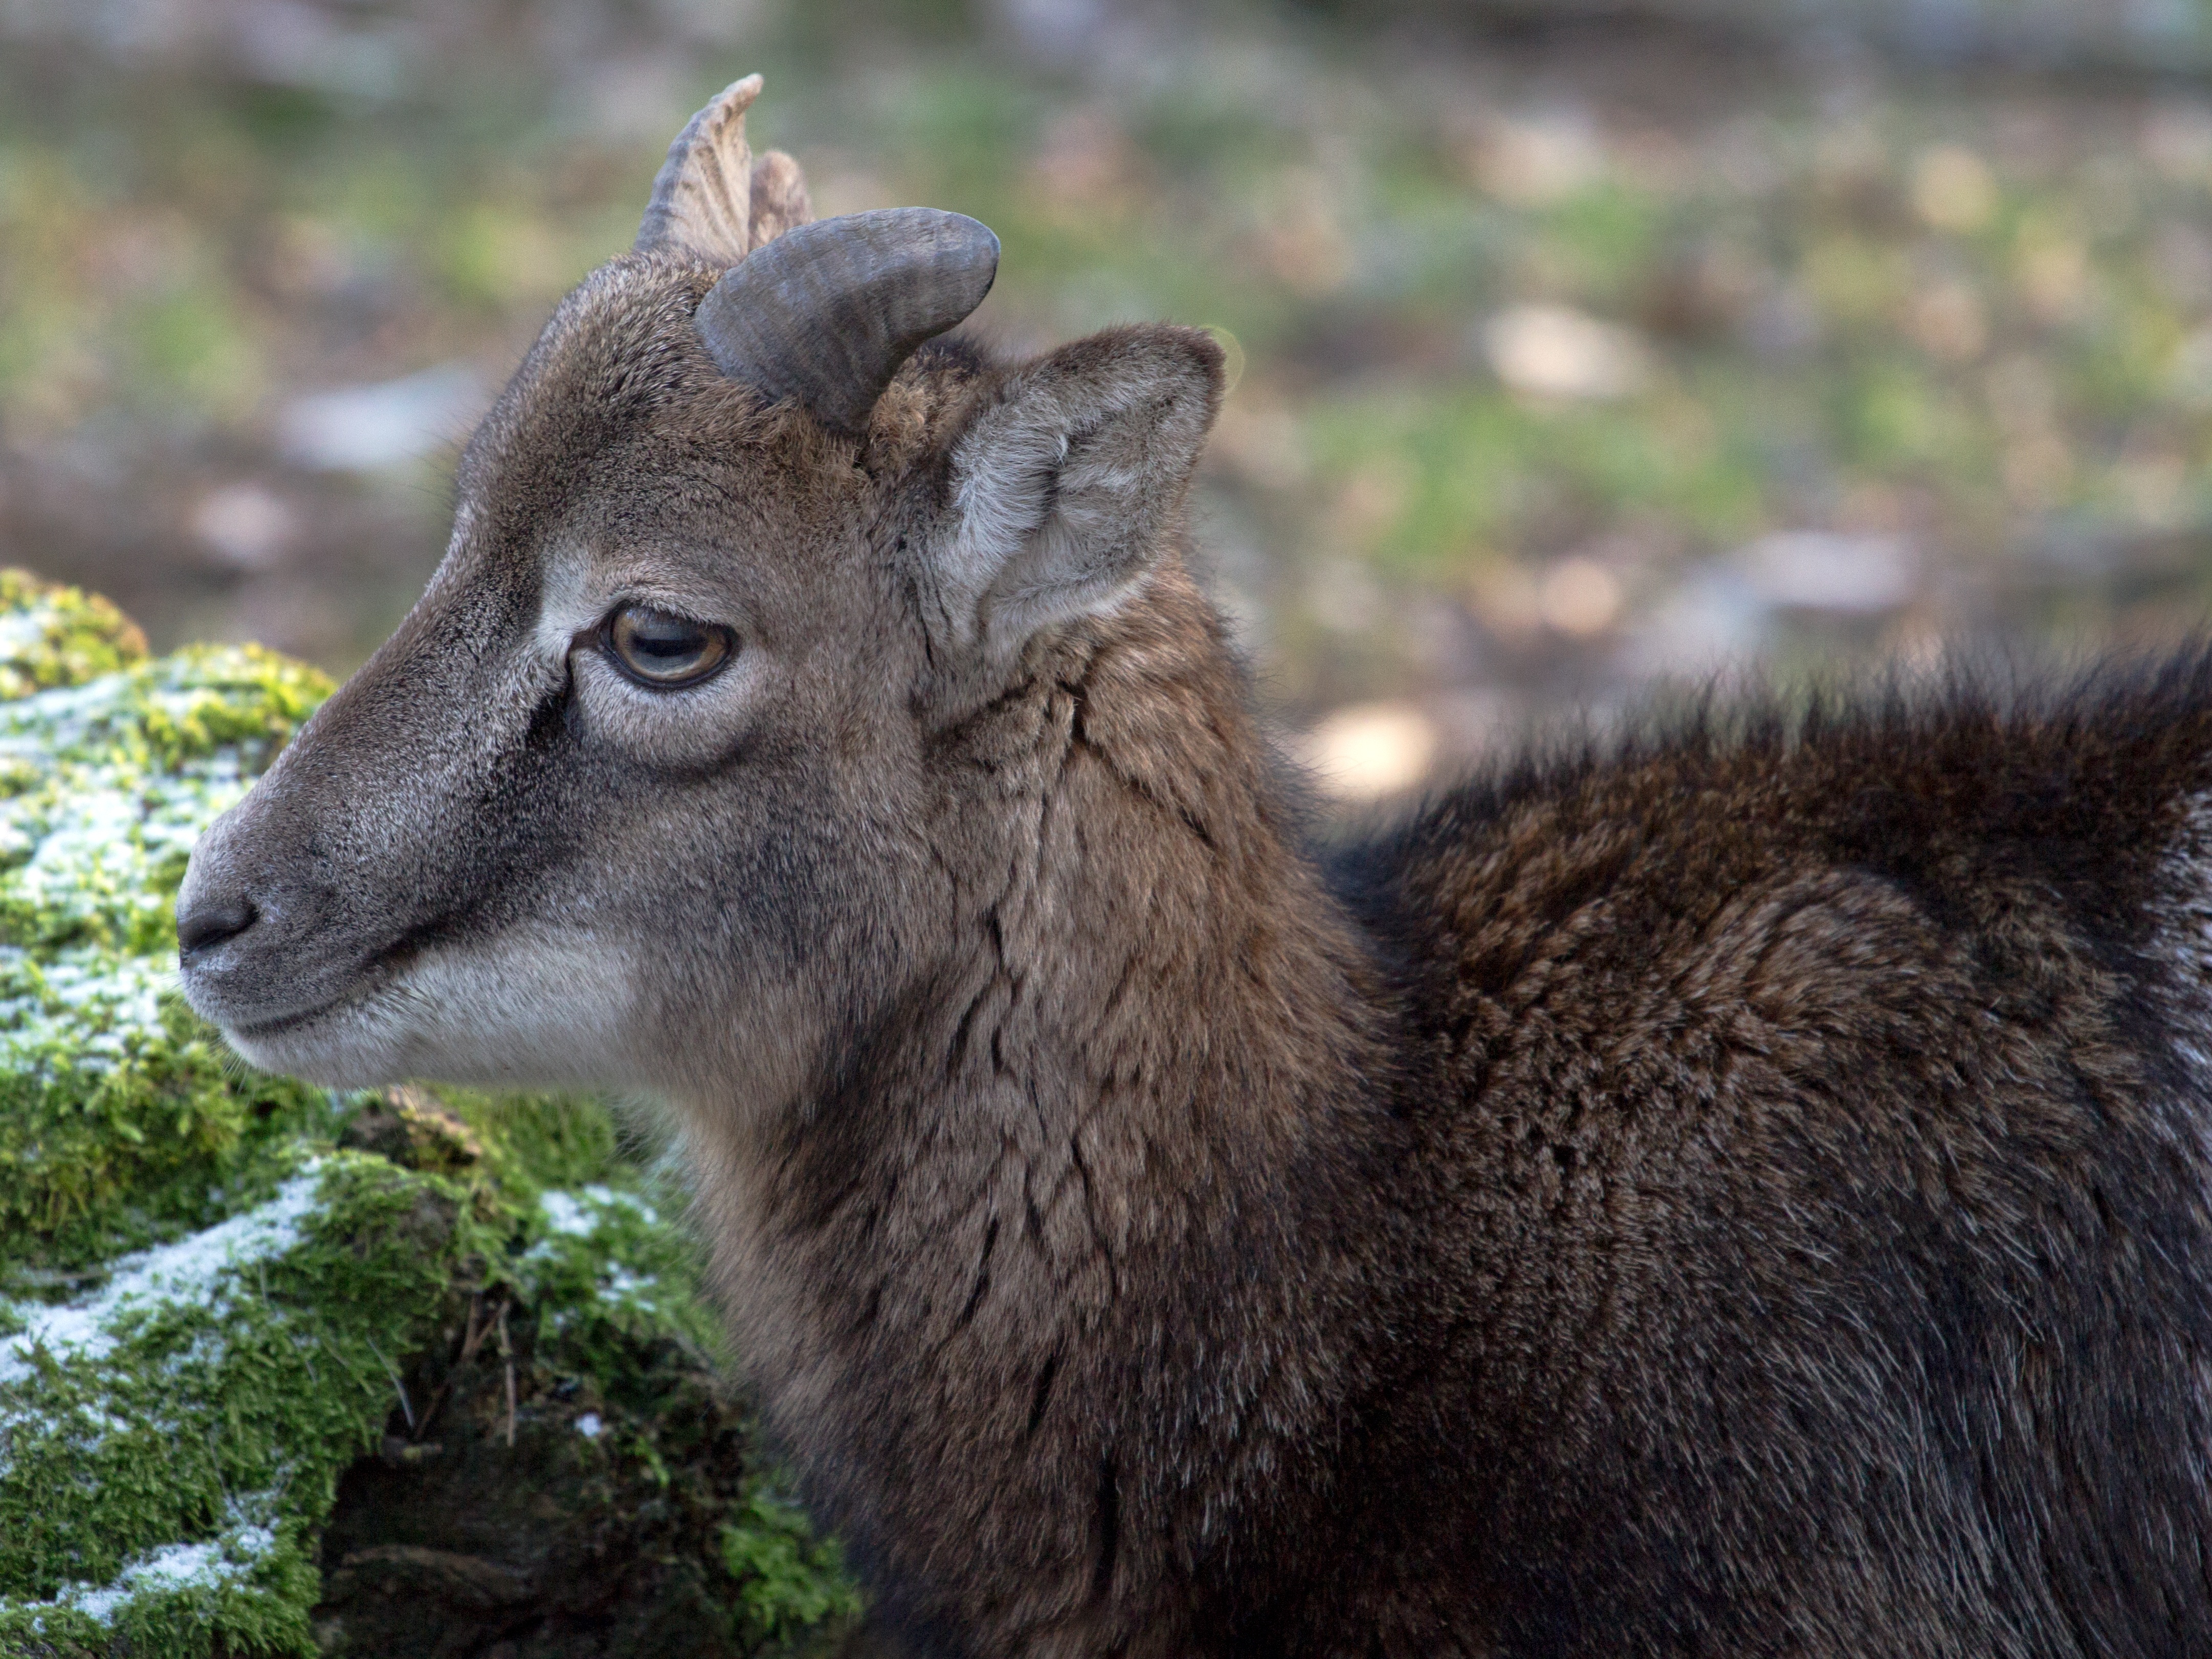
wildlife, wild, sheep, mammal, fauna, animals, vertebrate, sheeps, capricorn, bighorn